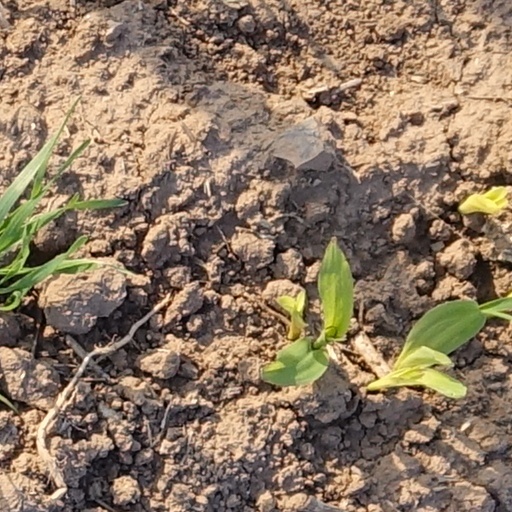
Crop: wheat